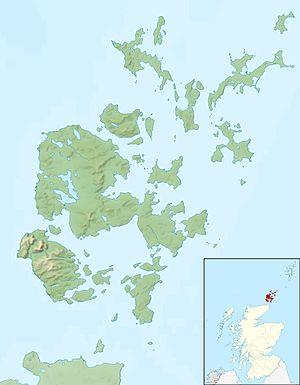
Rusk Holm est une île du Royaume-Uni située dans l'archipel des Orcades en Écosse.
Faray est une île du Royaume-Uni située en Écosse dans l'archipel des Orcades entre Eday et Westray. Elle est inhabitée depuis 1940.
Lamb Holm est une île du Royaume-Uni située dans l'archipel des Orcades en Écosse.
Papa Stronsay est une île du Royaume-Uni située en Écosse dans l'archipel des Orcades.